Vasile Burlă

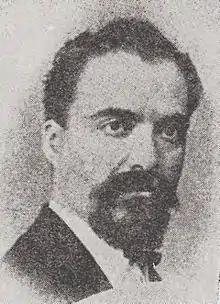
Burlă in 1873

Vasile Burlă (February 9, 1840–January 9, 1905) was an Imperial Austrian-born Romanian philologist.